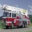
Label: truck